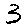
Label: 3